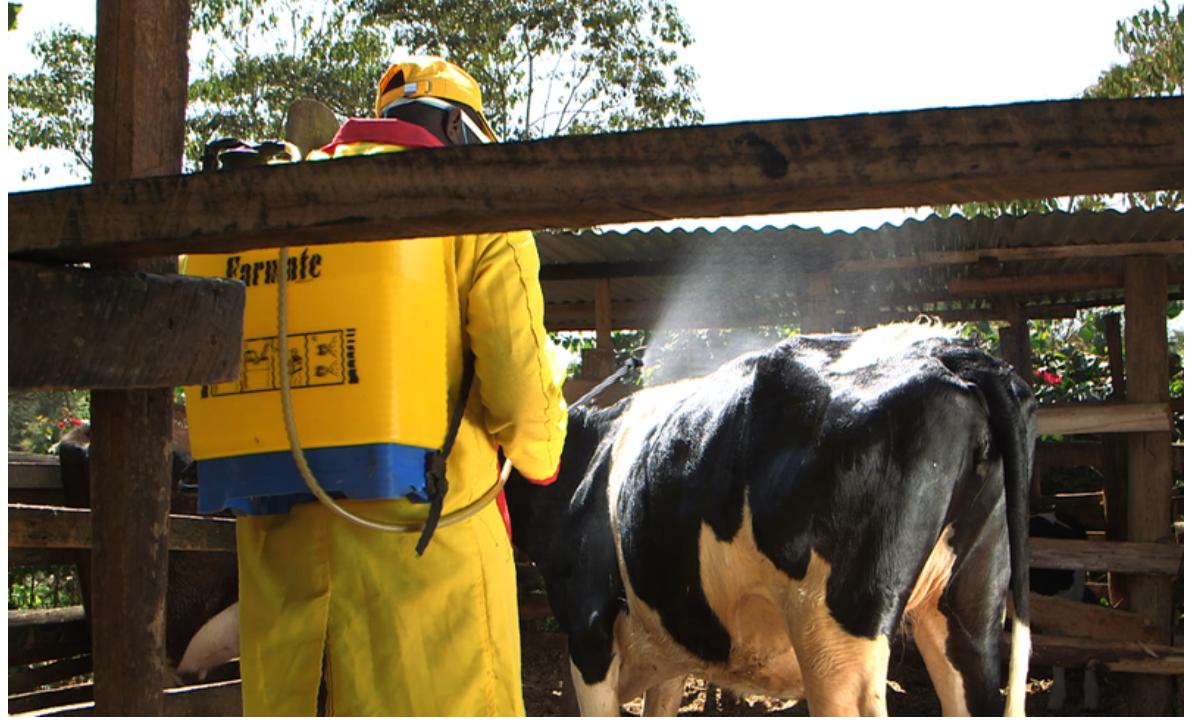
Mkulima huyu anatibu ng'ombe lake lenye iko na rangi mbili, nyeusi na nyeupe. Ni kubwa sana na inalishwa vizuri, ameeka vazi yake vizuri sana na amebeba kitu ambayo anatumia kuimwagia dawa.